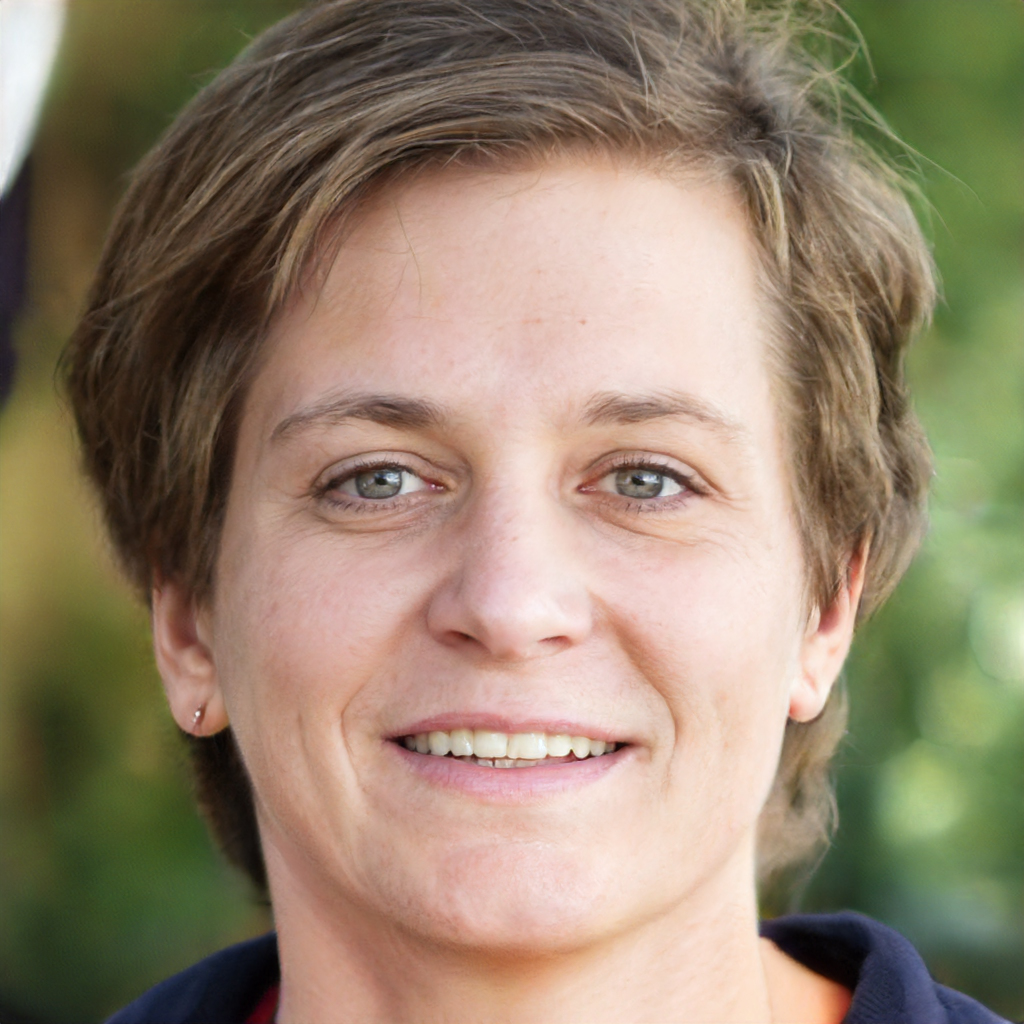
Label: Colored